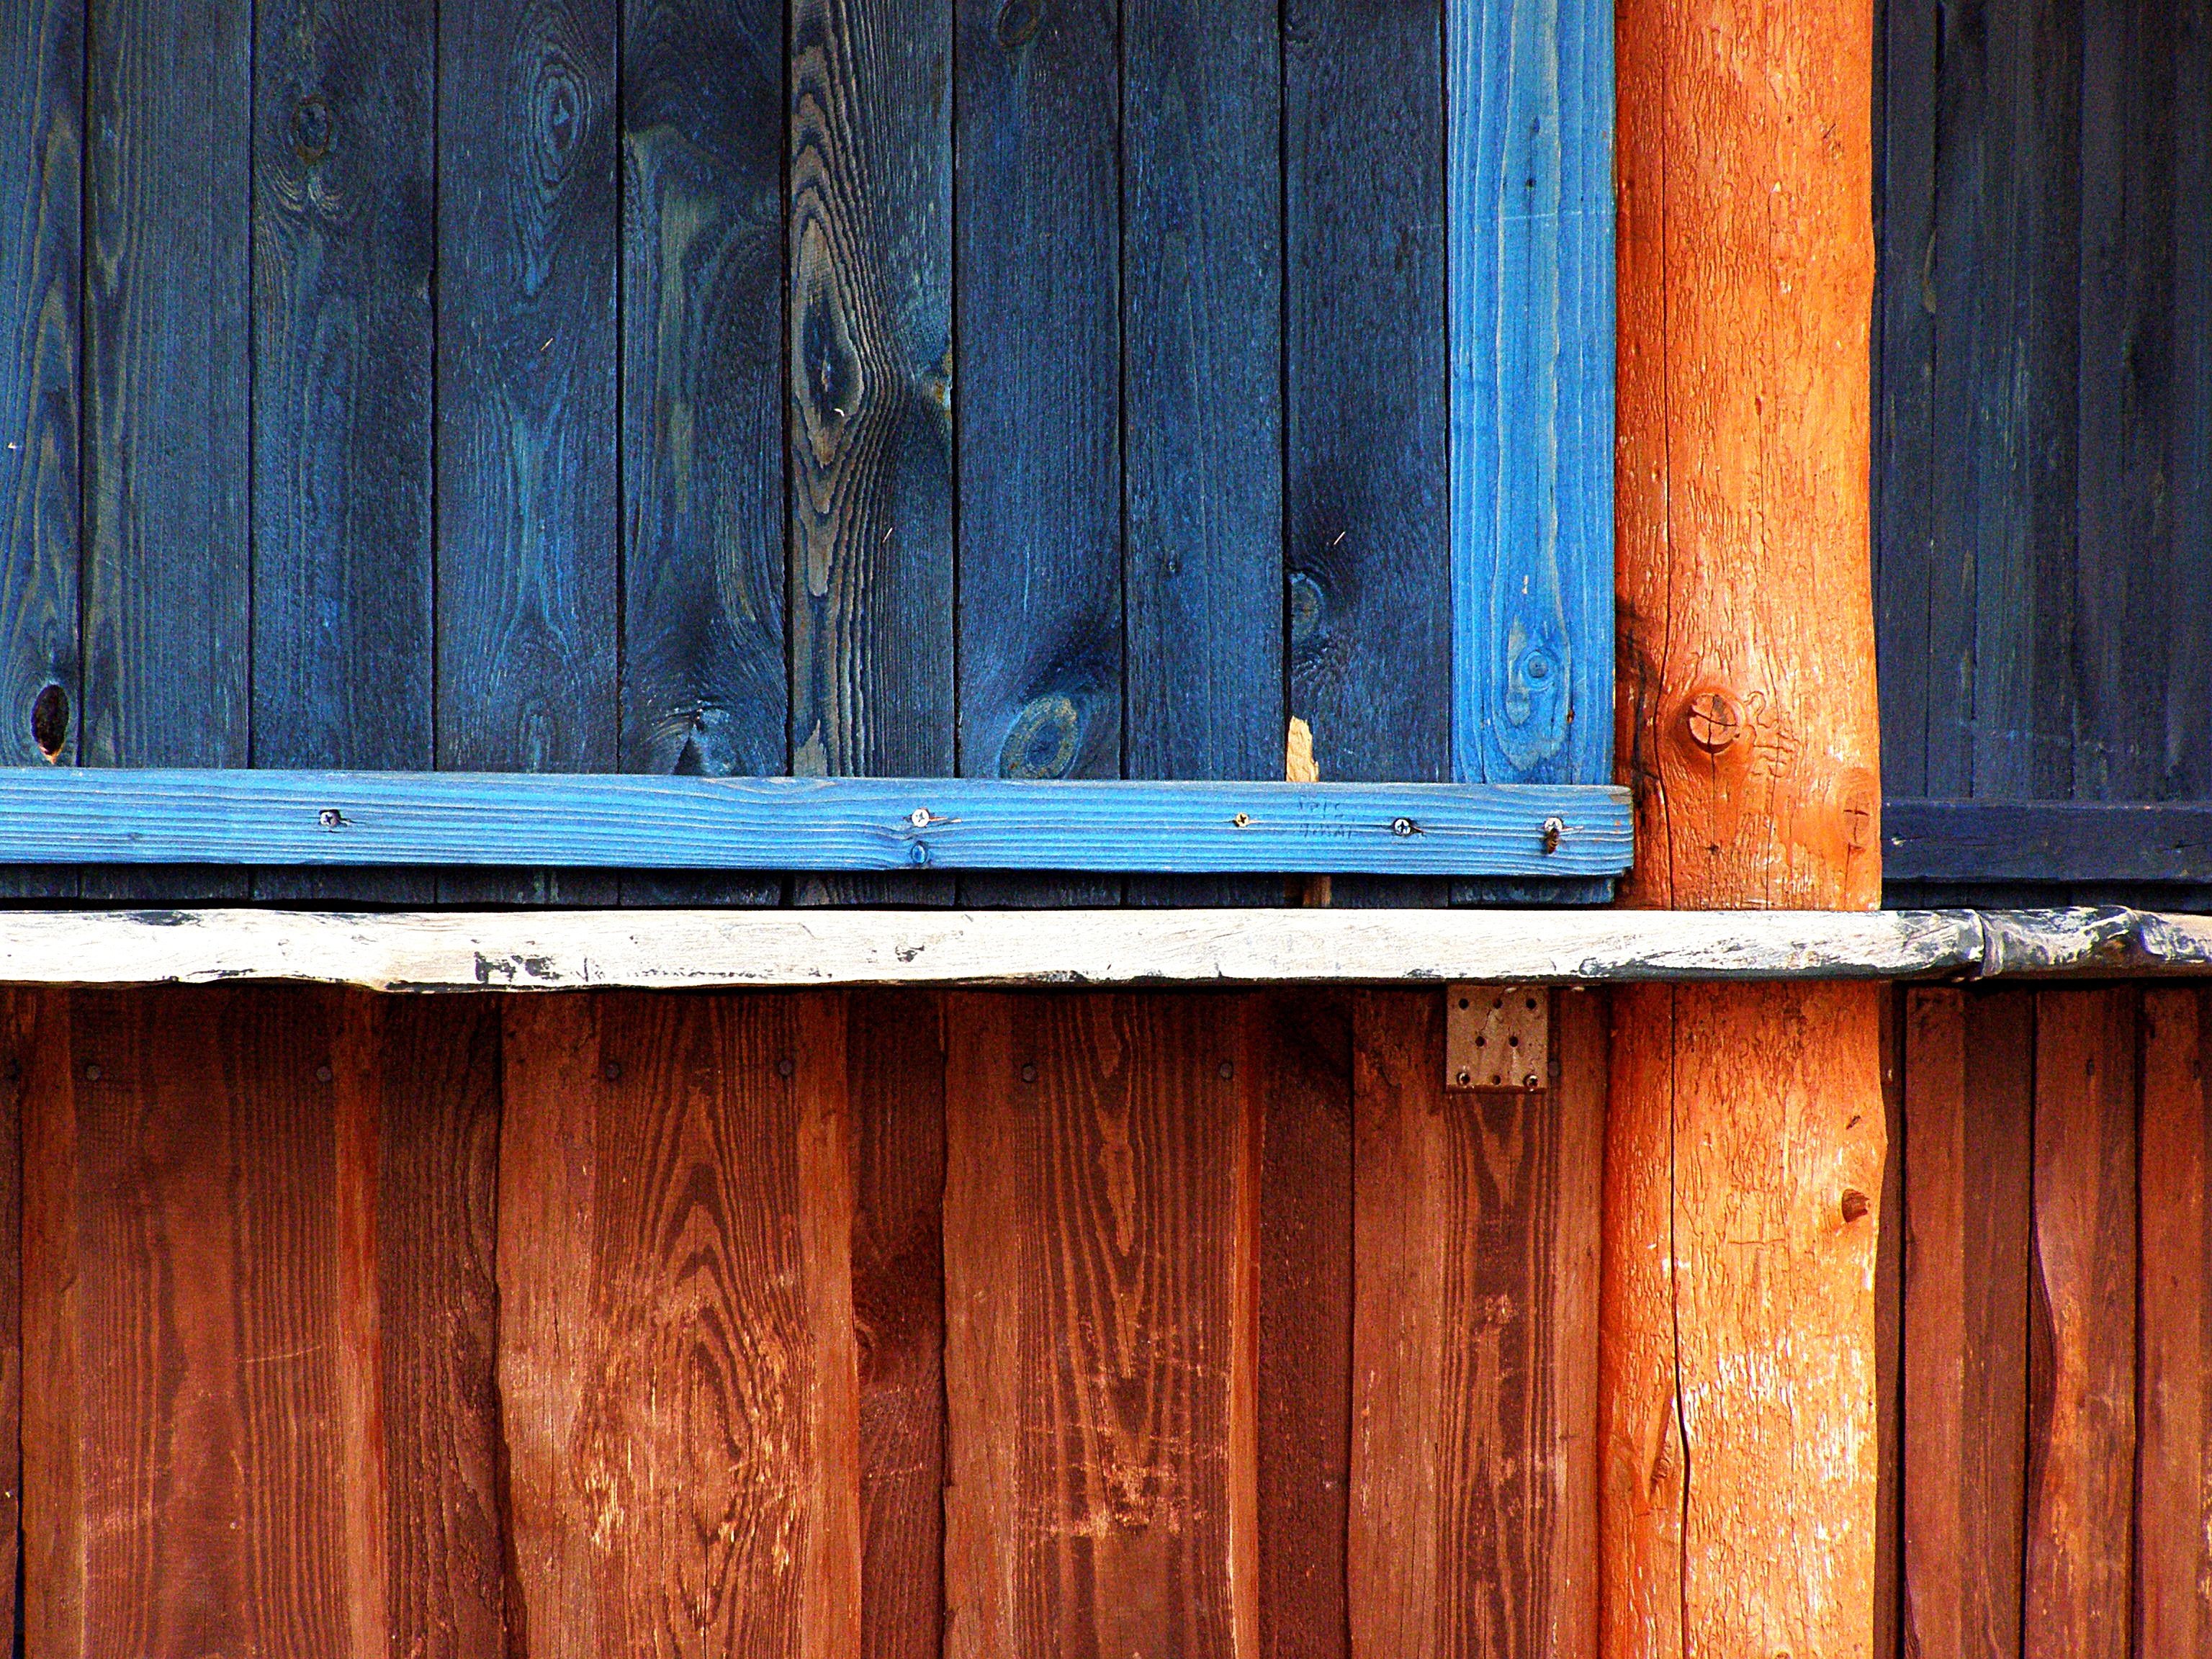
architecture, wood, grain, house, texture, floor, window, building, home, wall, hut, red, color, facade, blue, furniture, colorful, door, interior design, hardwood, boards, flooring, wood grain, lassur, wood stain